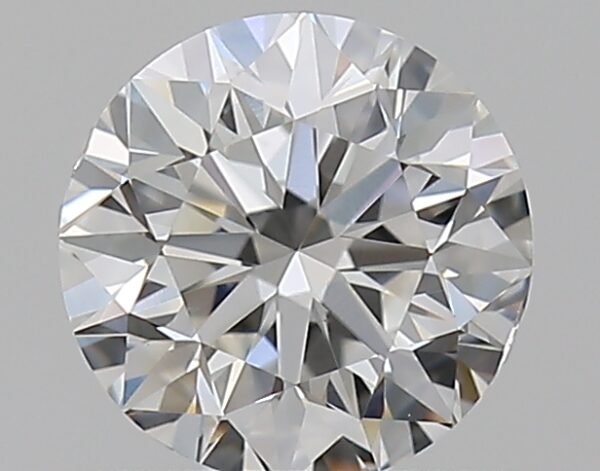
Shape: round
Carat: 0.65
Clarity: VS1
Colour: G
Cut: VG
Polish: EX
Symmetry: VG
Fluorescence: N
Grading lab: GIA
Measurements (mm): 5.42 x 5.47 x 3.5